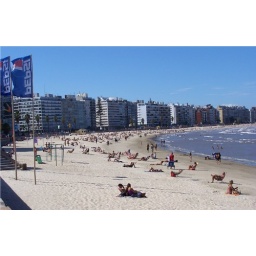
... a sunny day in Pocitos beach on the river Plate. Montevideo Rep. O. del Uruguay